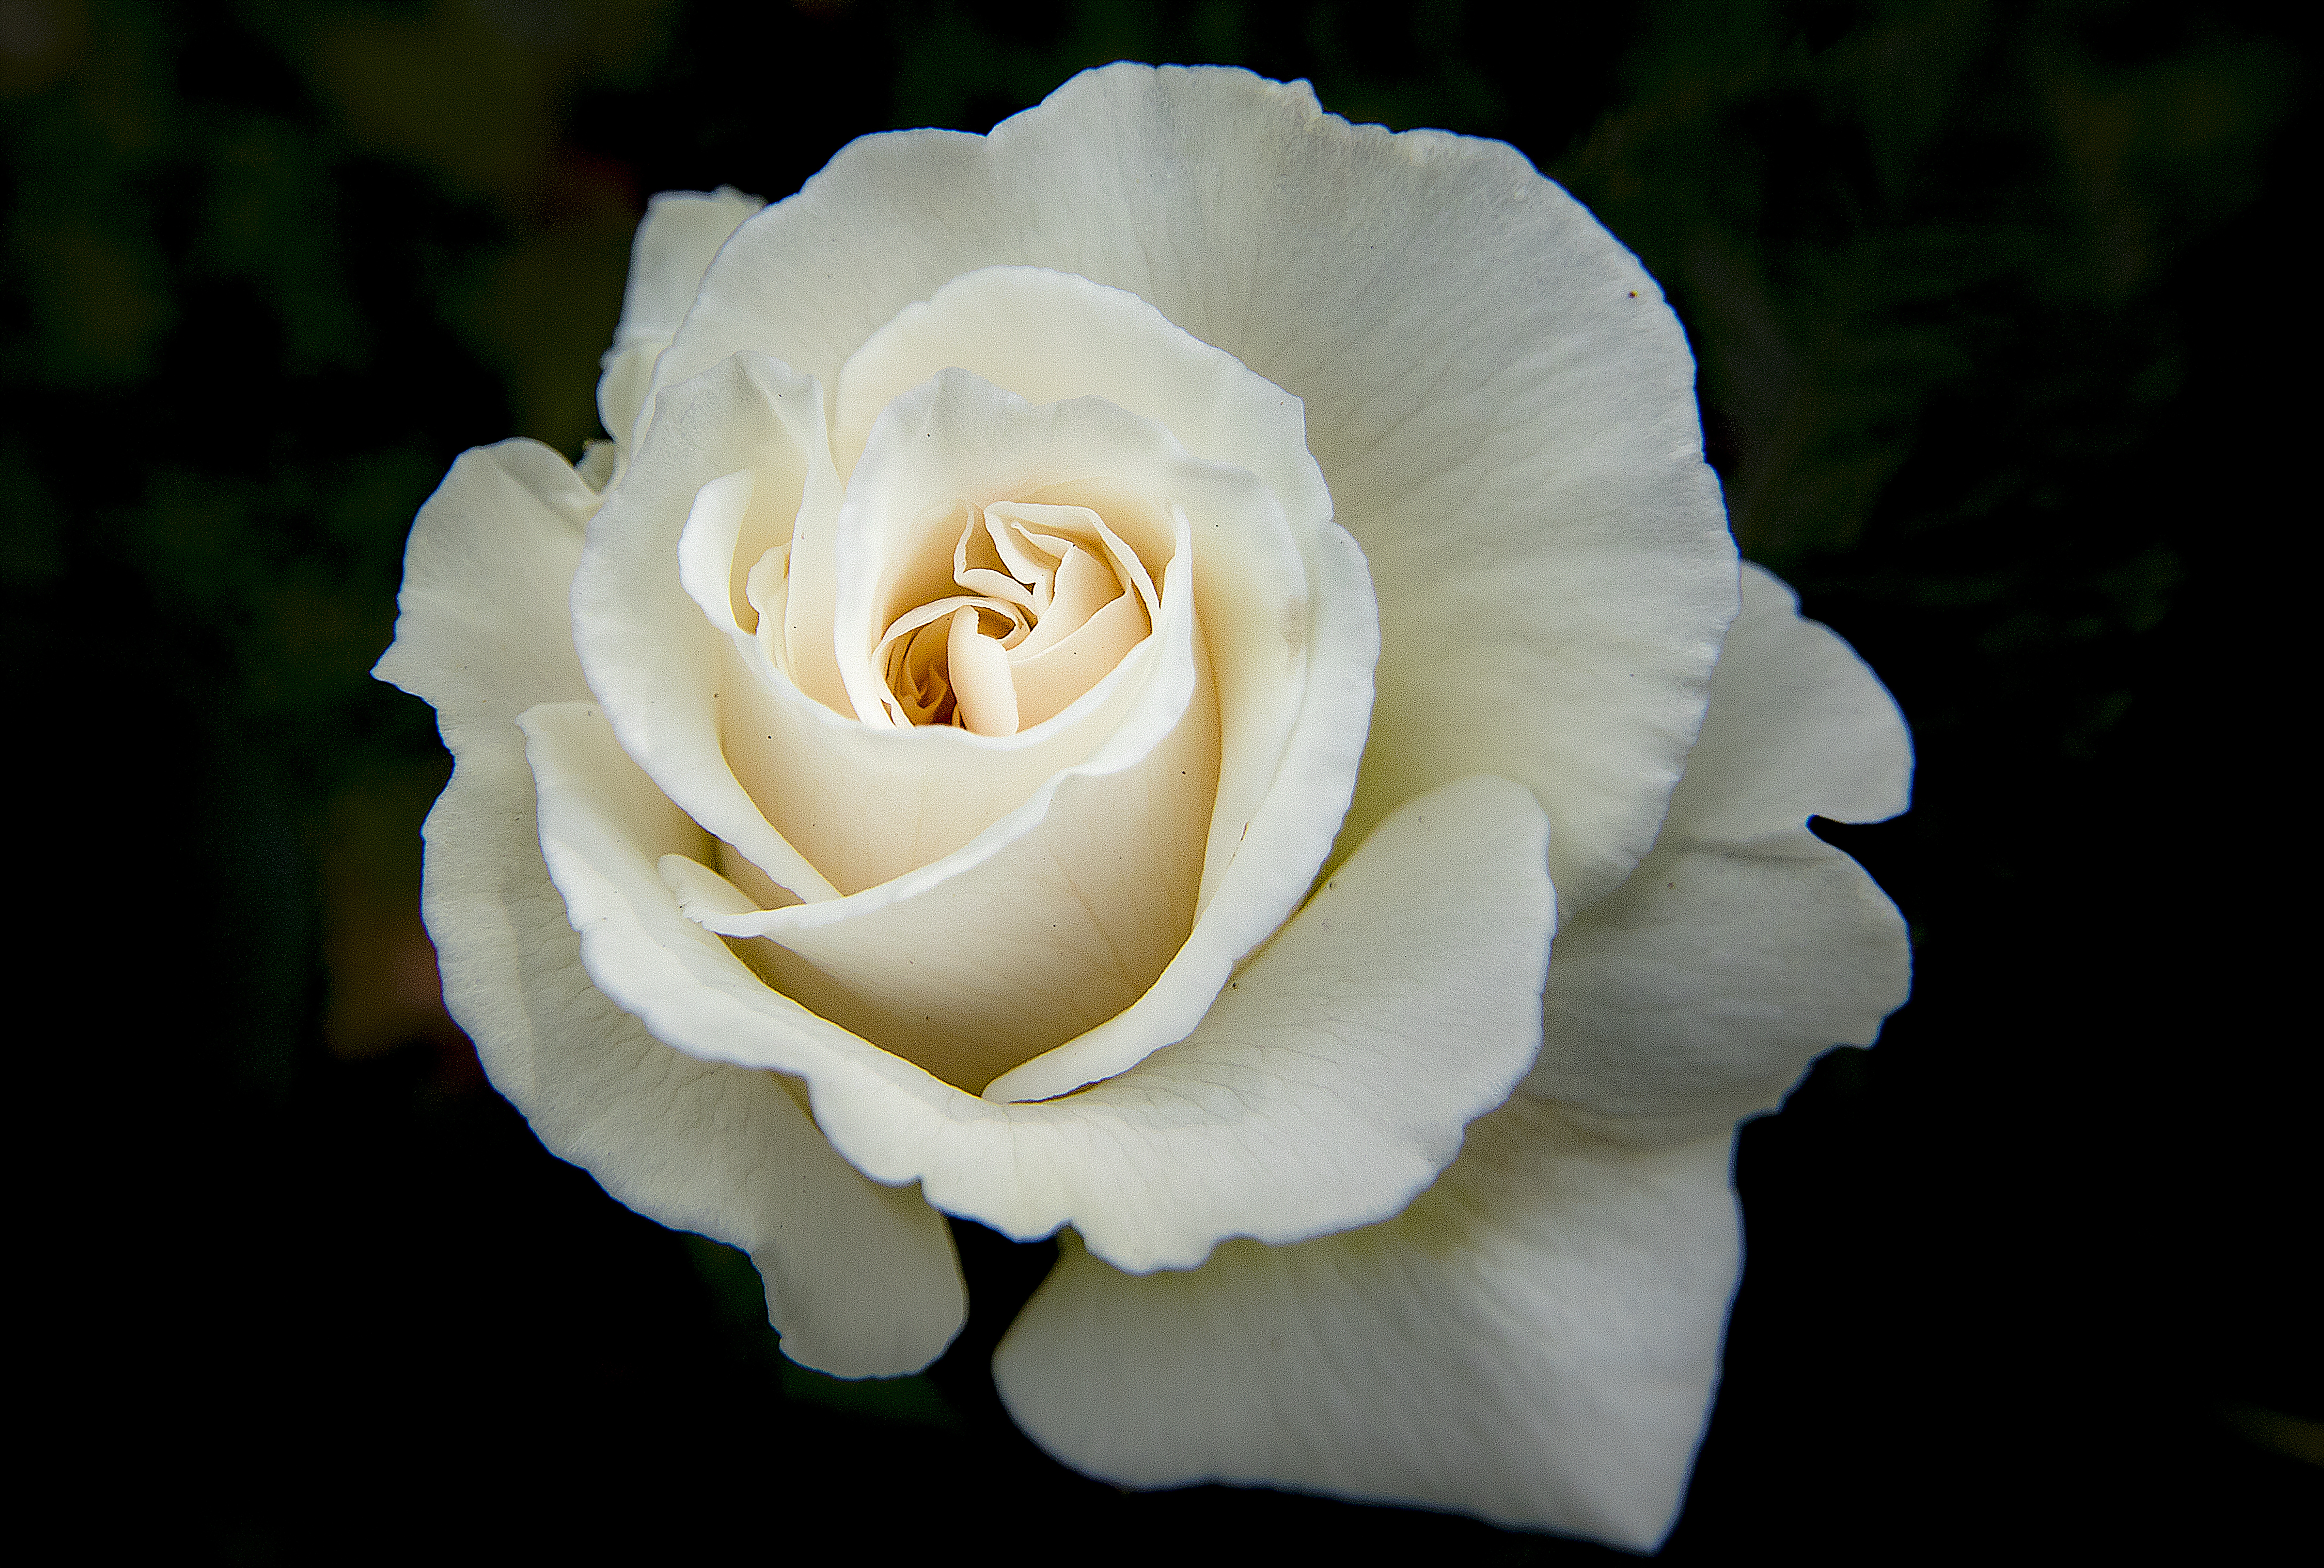
outdoor, blossom, plant, white, flower, petal, summer, floral, love, rose, romantic, colorful, yellow, flora, close up, petals, beauty, attractive, floribunda, macro photography, flowering plant, garden roses, rose family, ian watts, plant stem, land plant, rose order